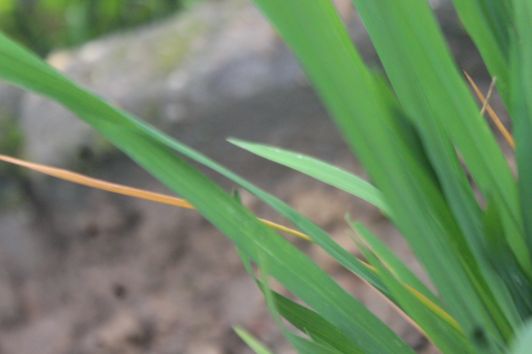
Disease: Tungro